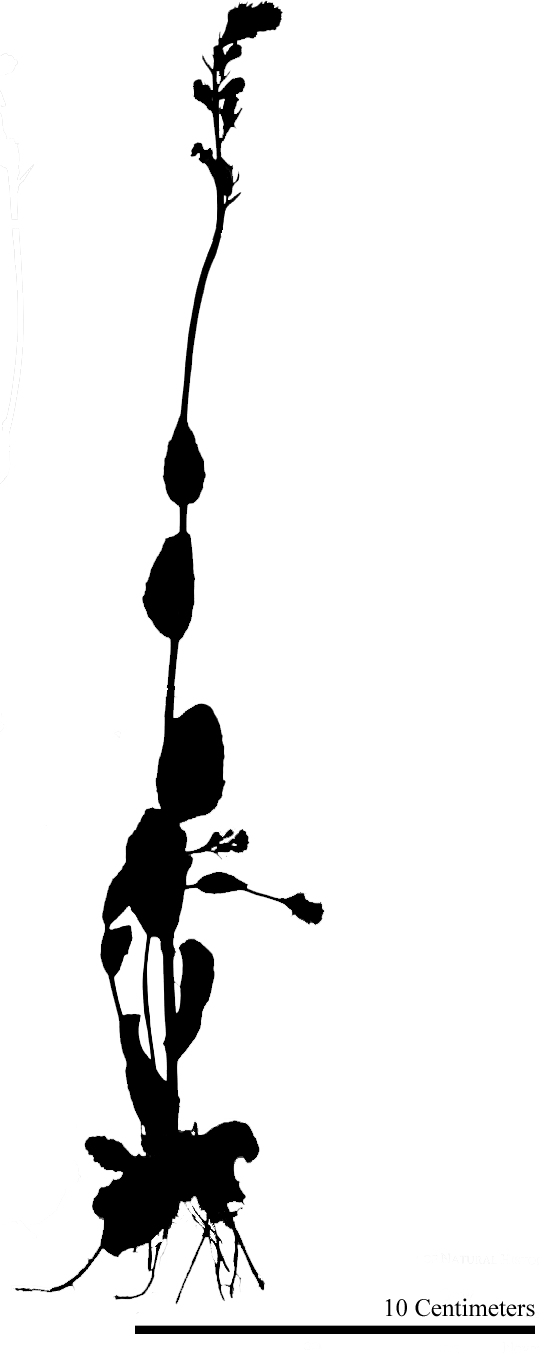
Species: Lobelia gattingeri
Plant height: 32.5 cm, width: 7.7 cm